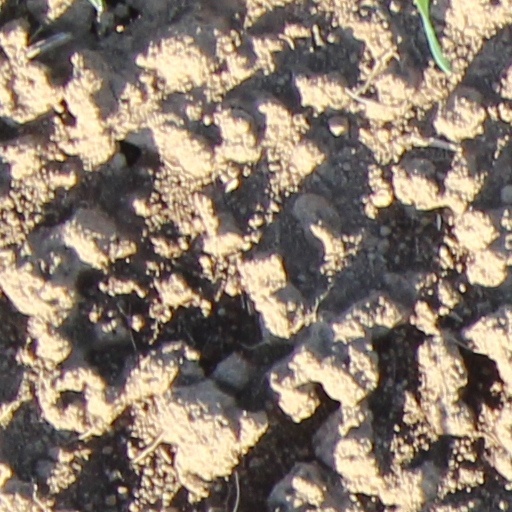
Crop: wheat